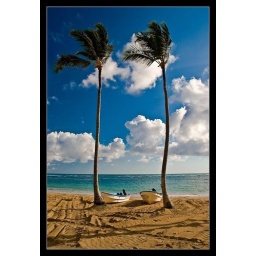
A pair of majestic palm trees stand guard over Caribbean power boats down in Punta Cana, DR.